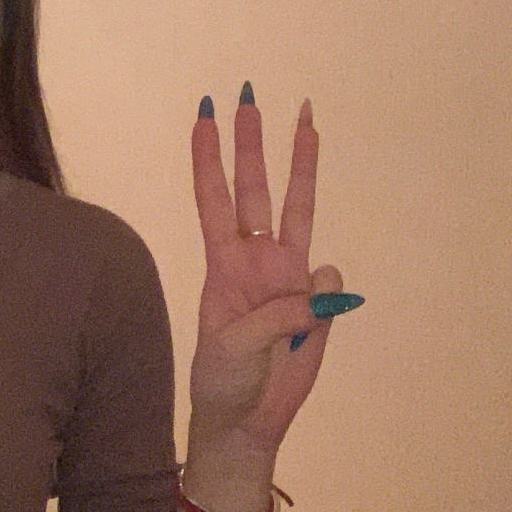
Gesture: three